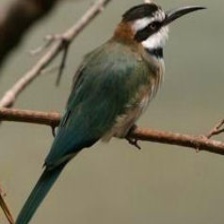
Species: WHITE THROATED BEE EATER
Scientific name: MEROPS ALBICOLLIS
ImageNet parent category: bee_eater